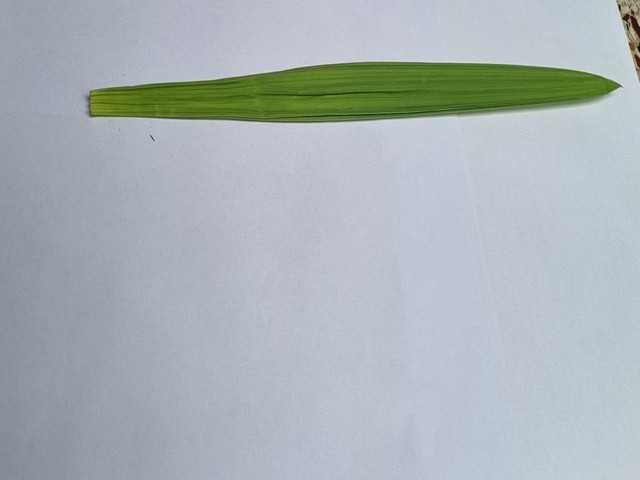
Plant: betal